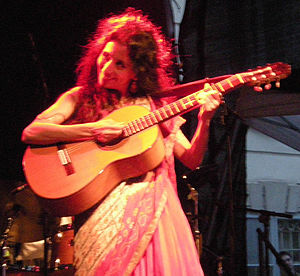
Timna Brauer
Timna Brauer er en østrigsk sangerinde, som repræsenterede Østrig ved Eurovision Song Contest 1986 med sangen "Die Zeit ist einsam".